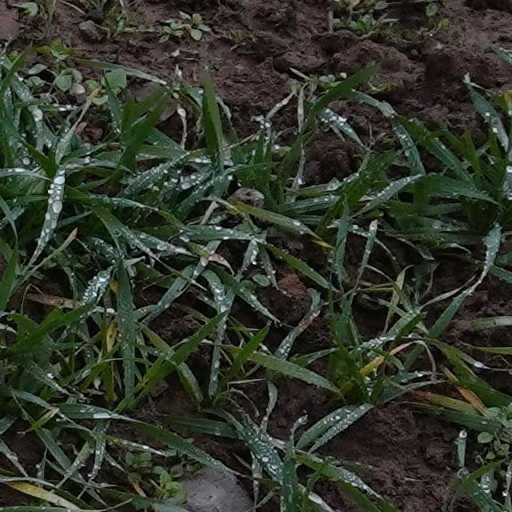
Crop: wheat